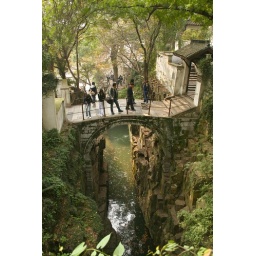
Tiger Hill: a stone bridge over a little watery cove.